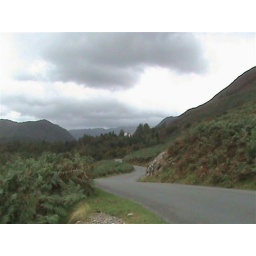
road near Lake Derwentwater (west of the lake )